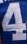
Number: 4